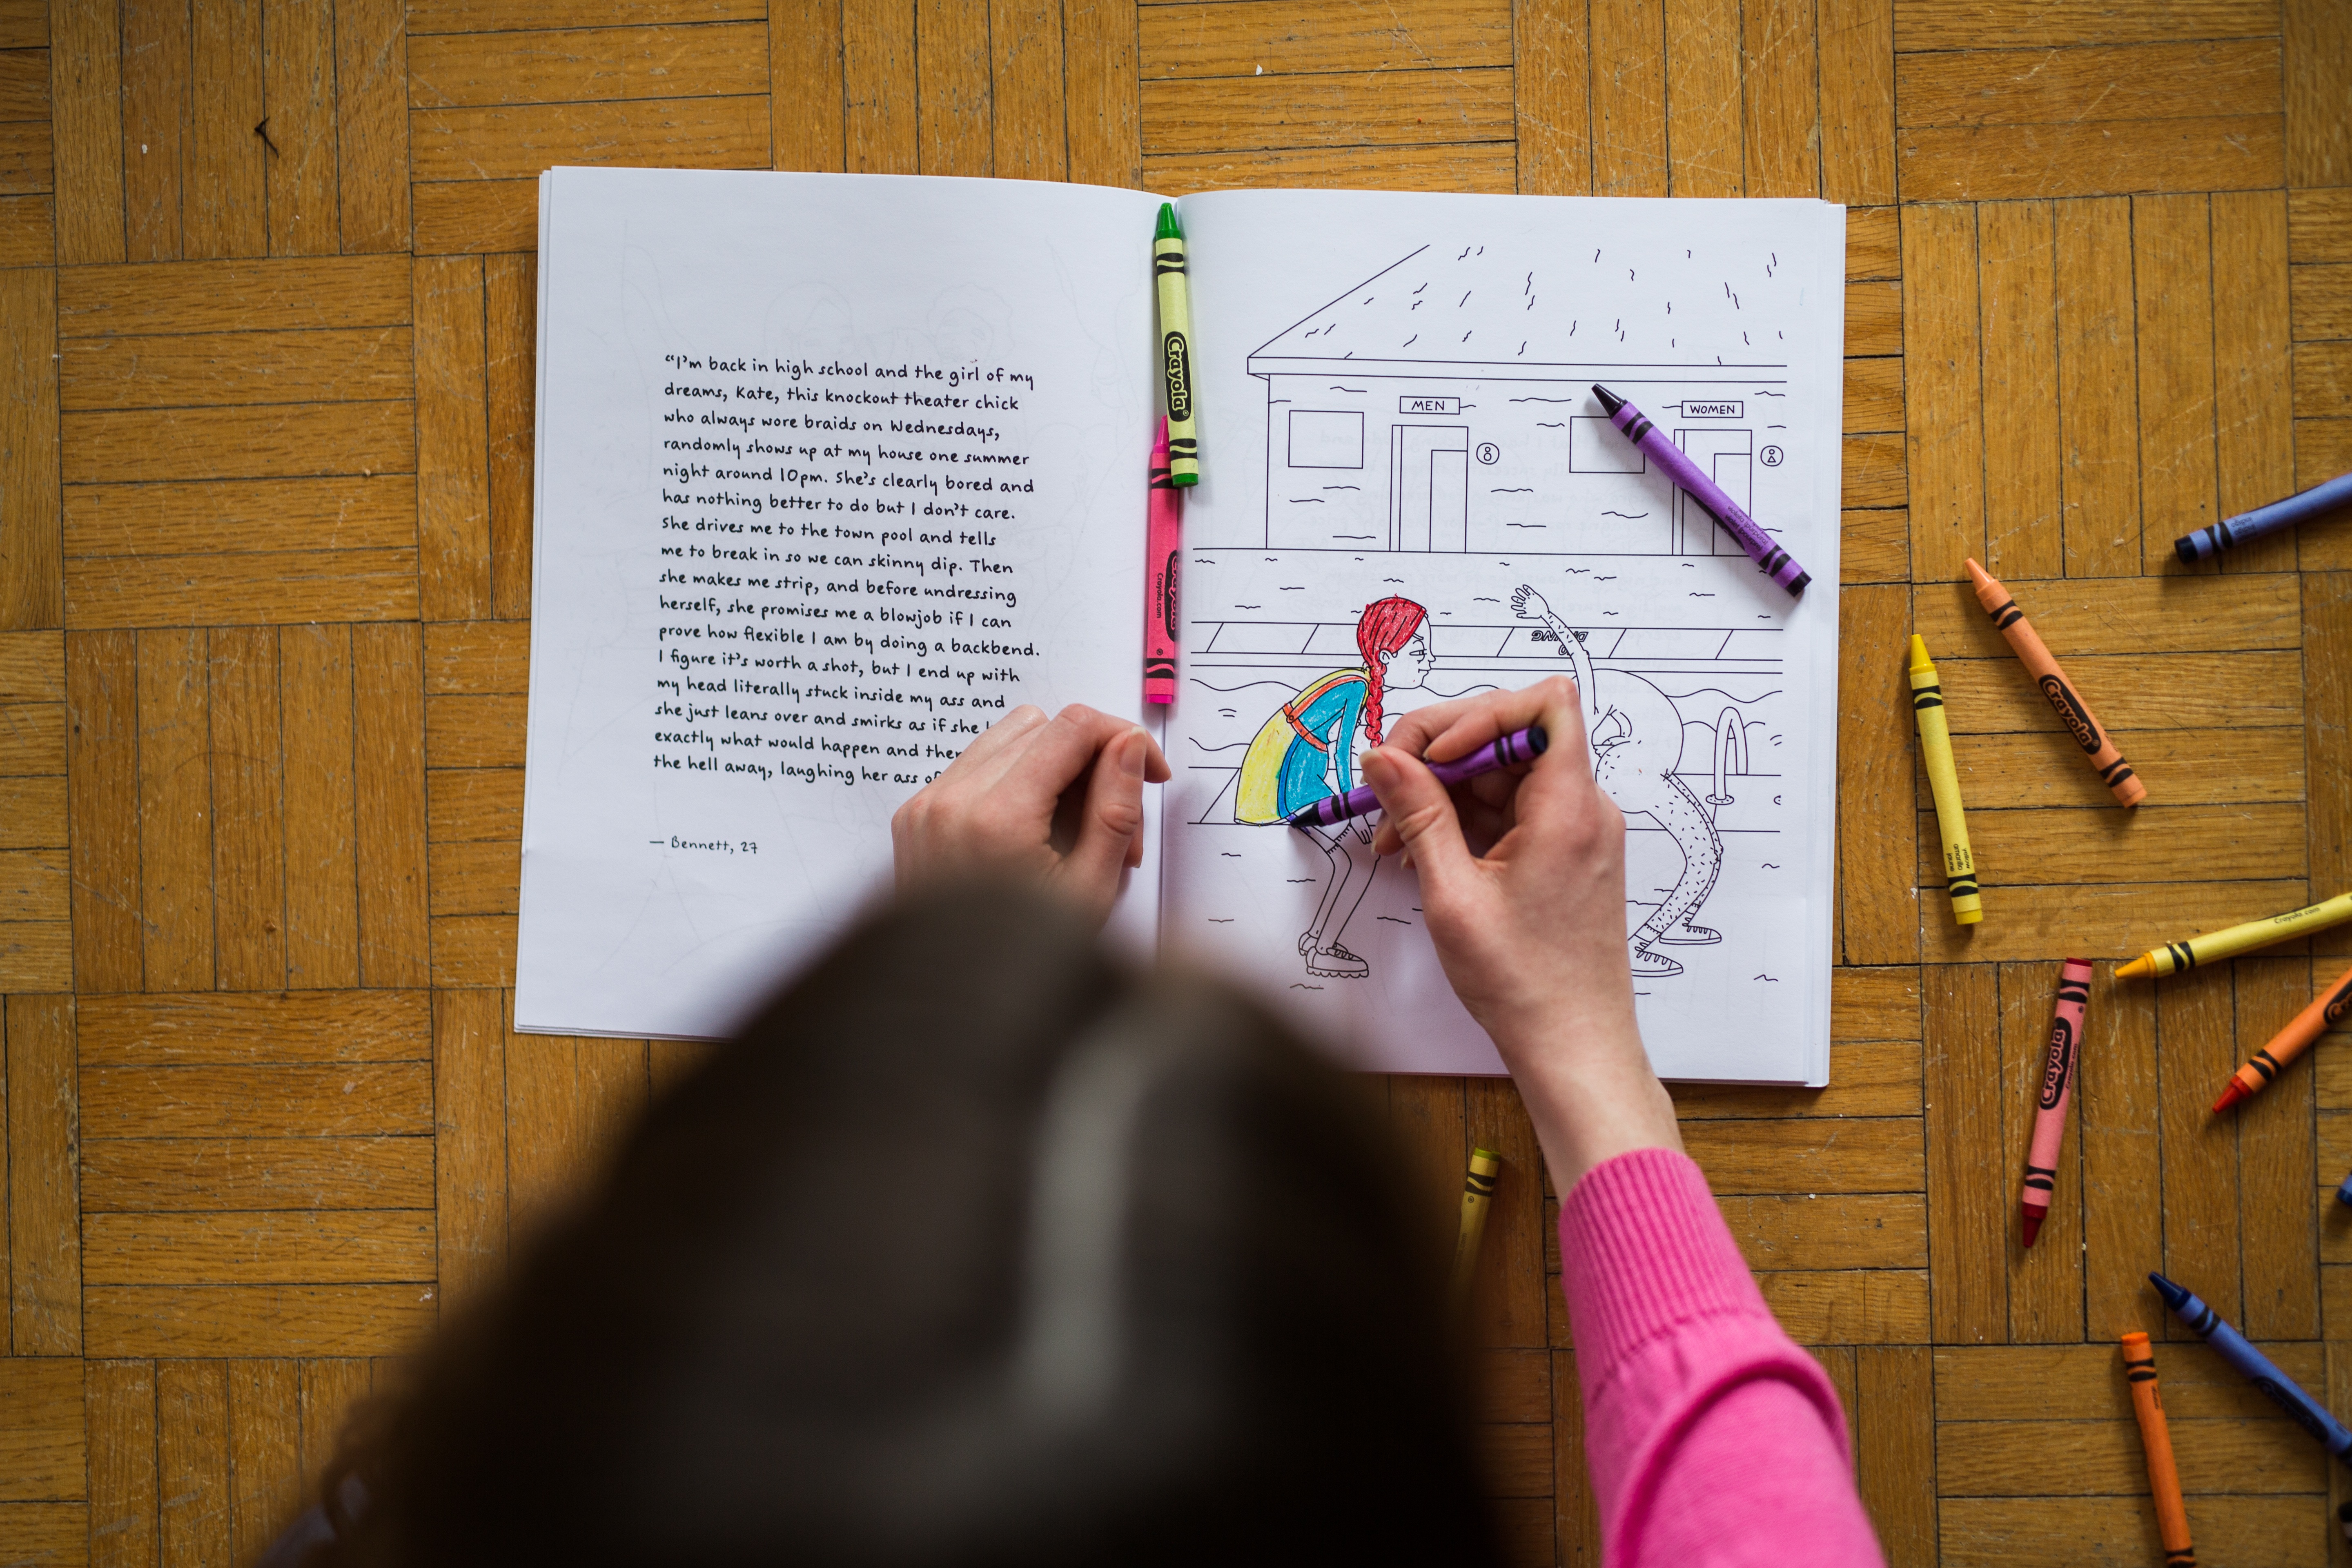
writing, book, color, crayon, coloring, art, design, crayola, colouring